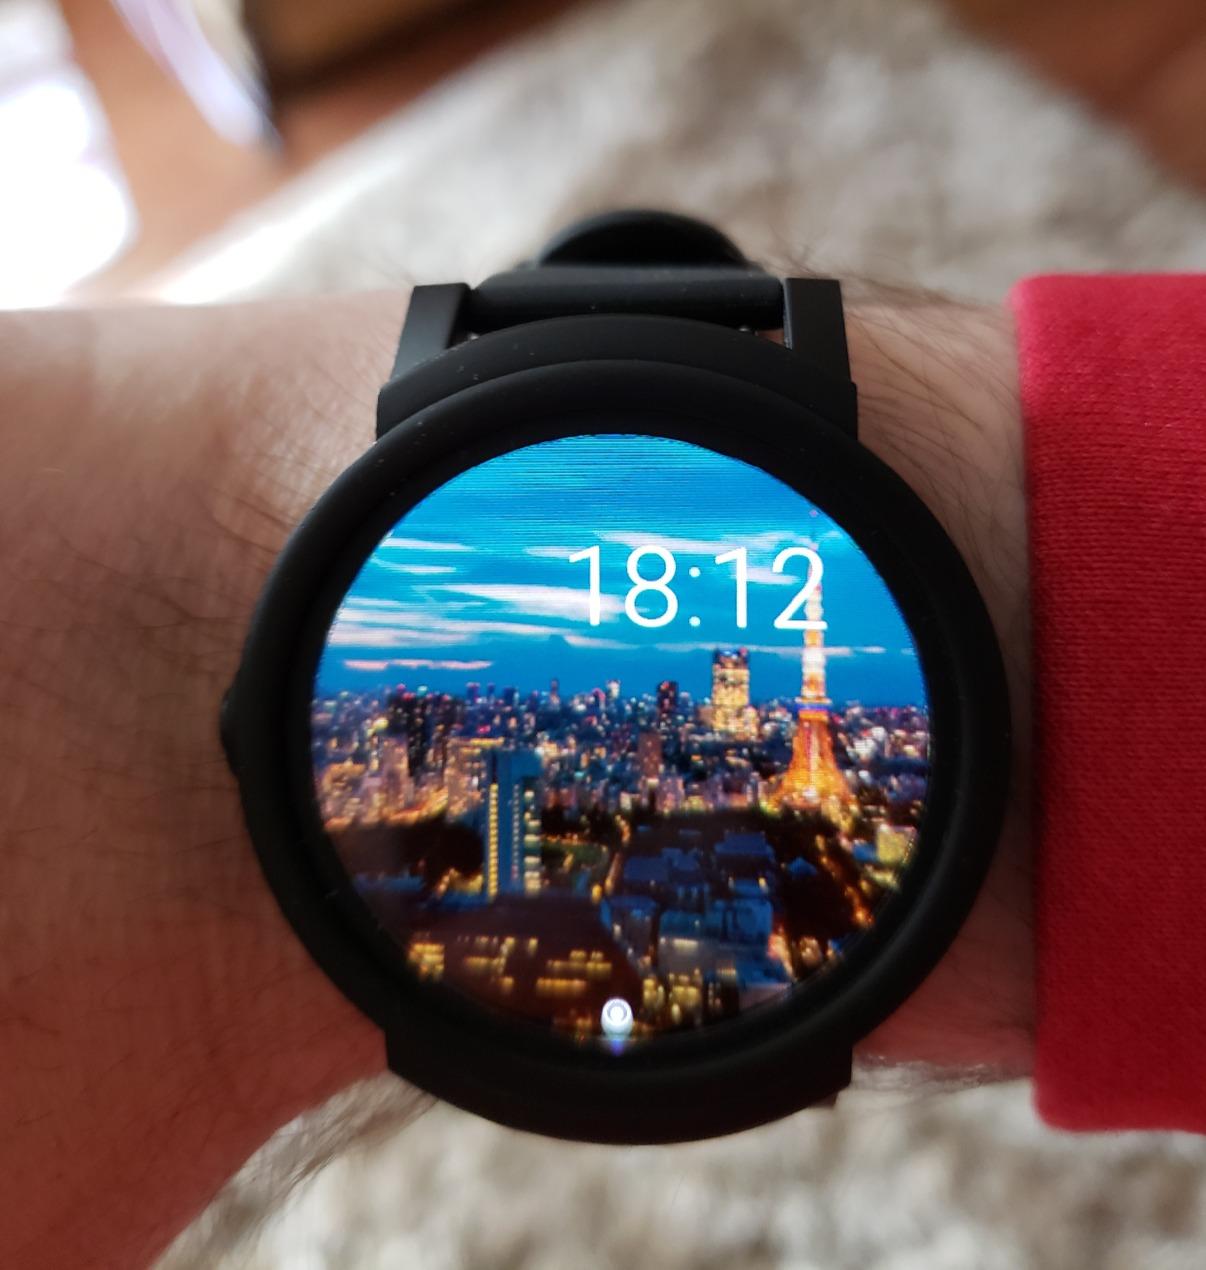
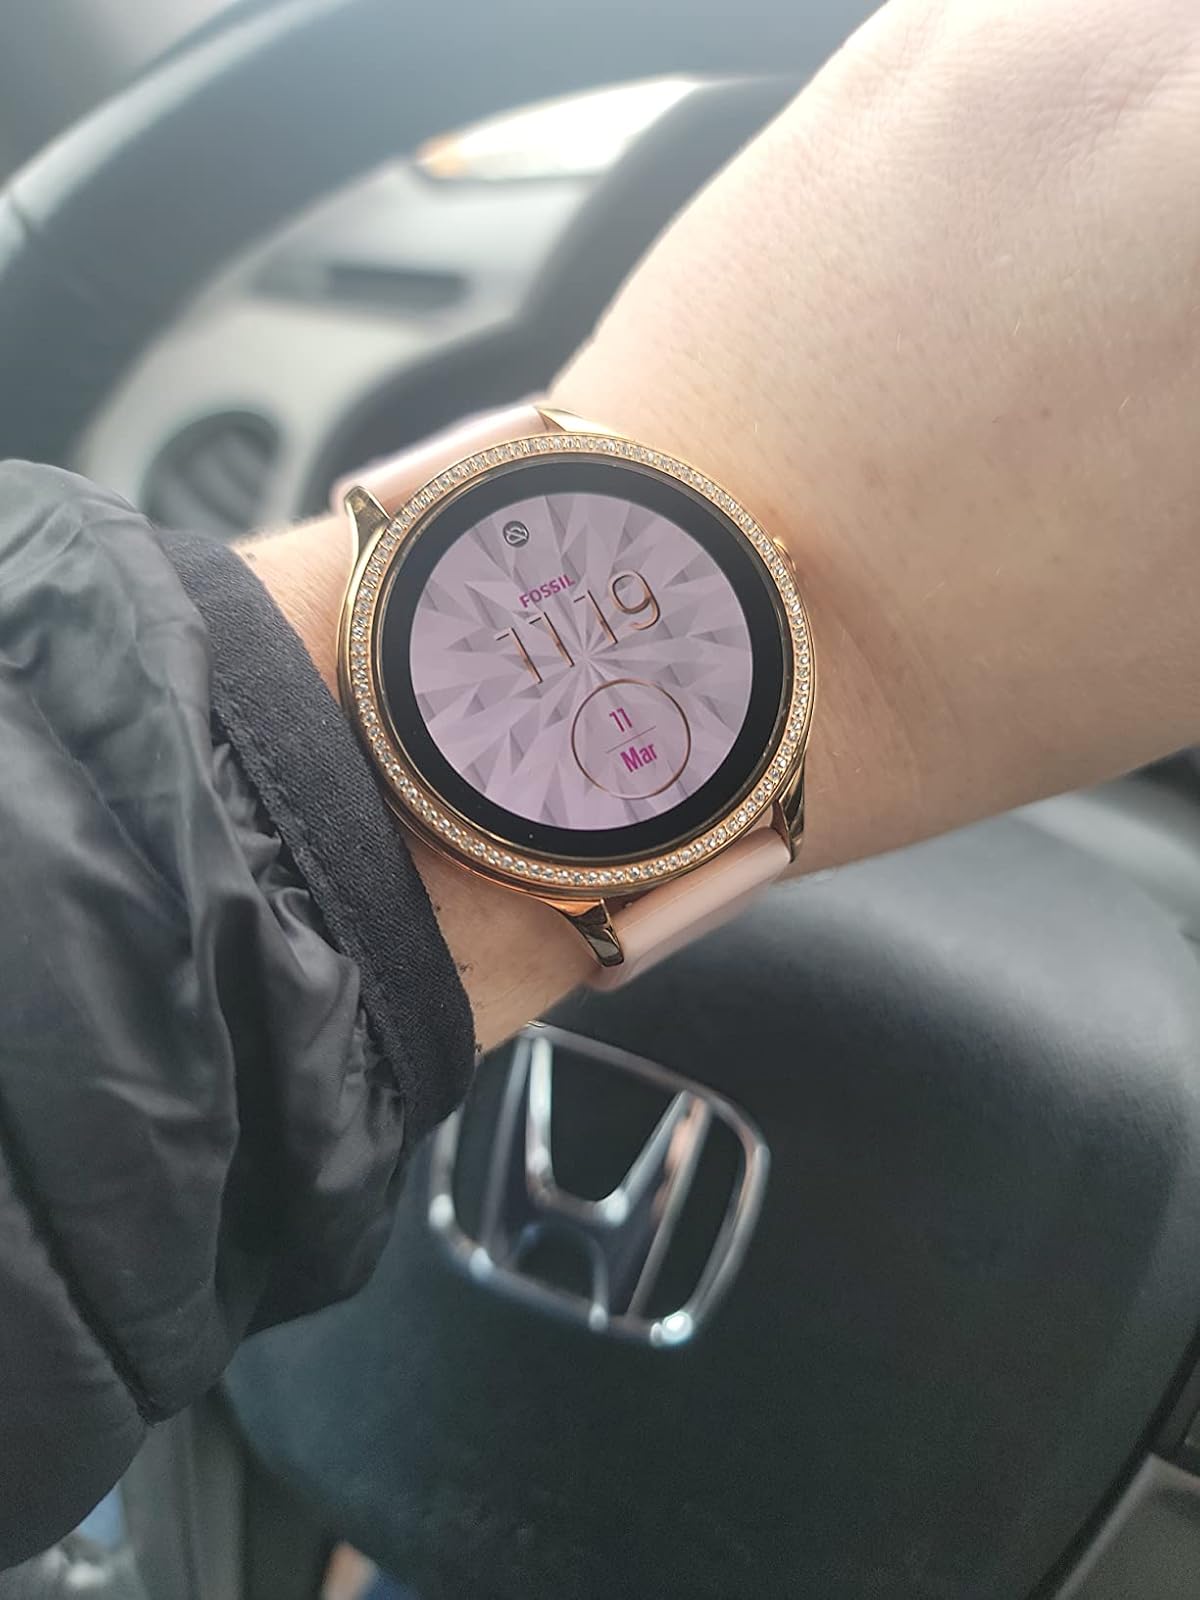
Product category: smartwatch
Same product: no